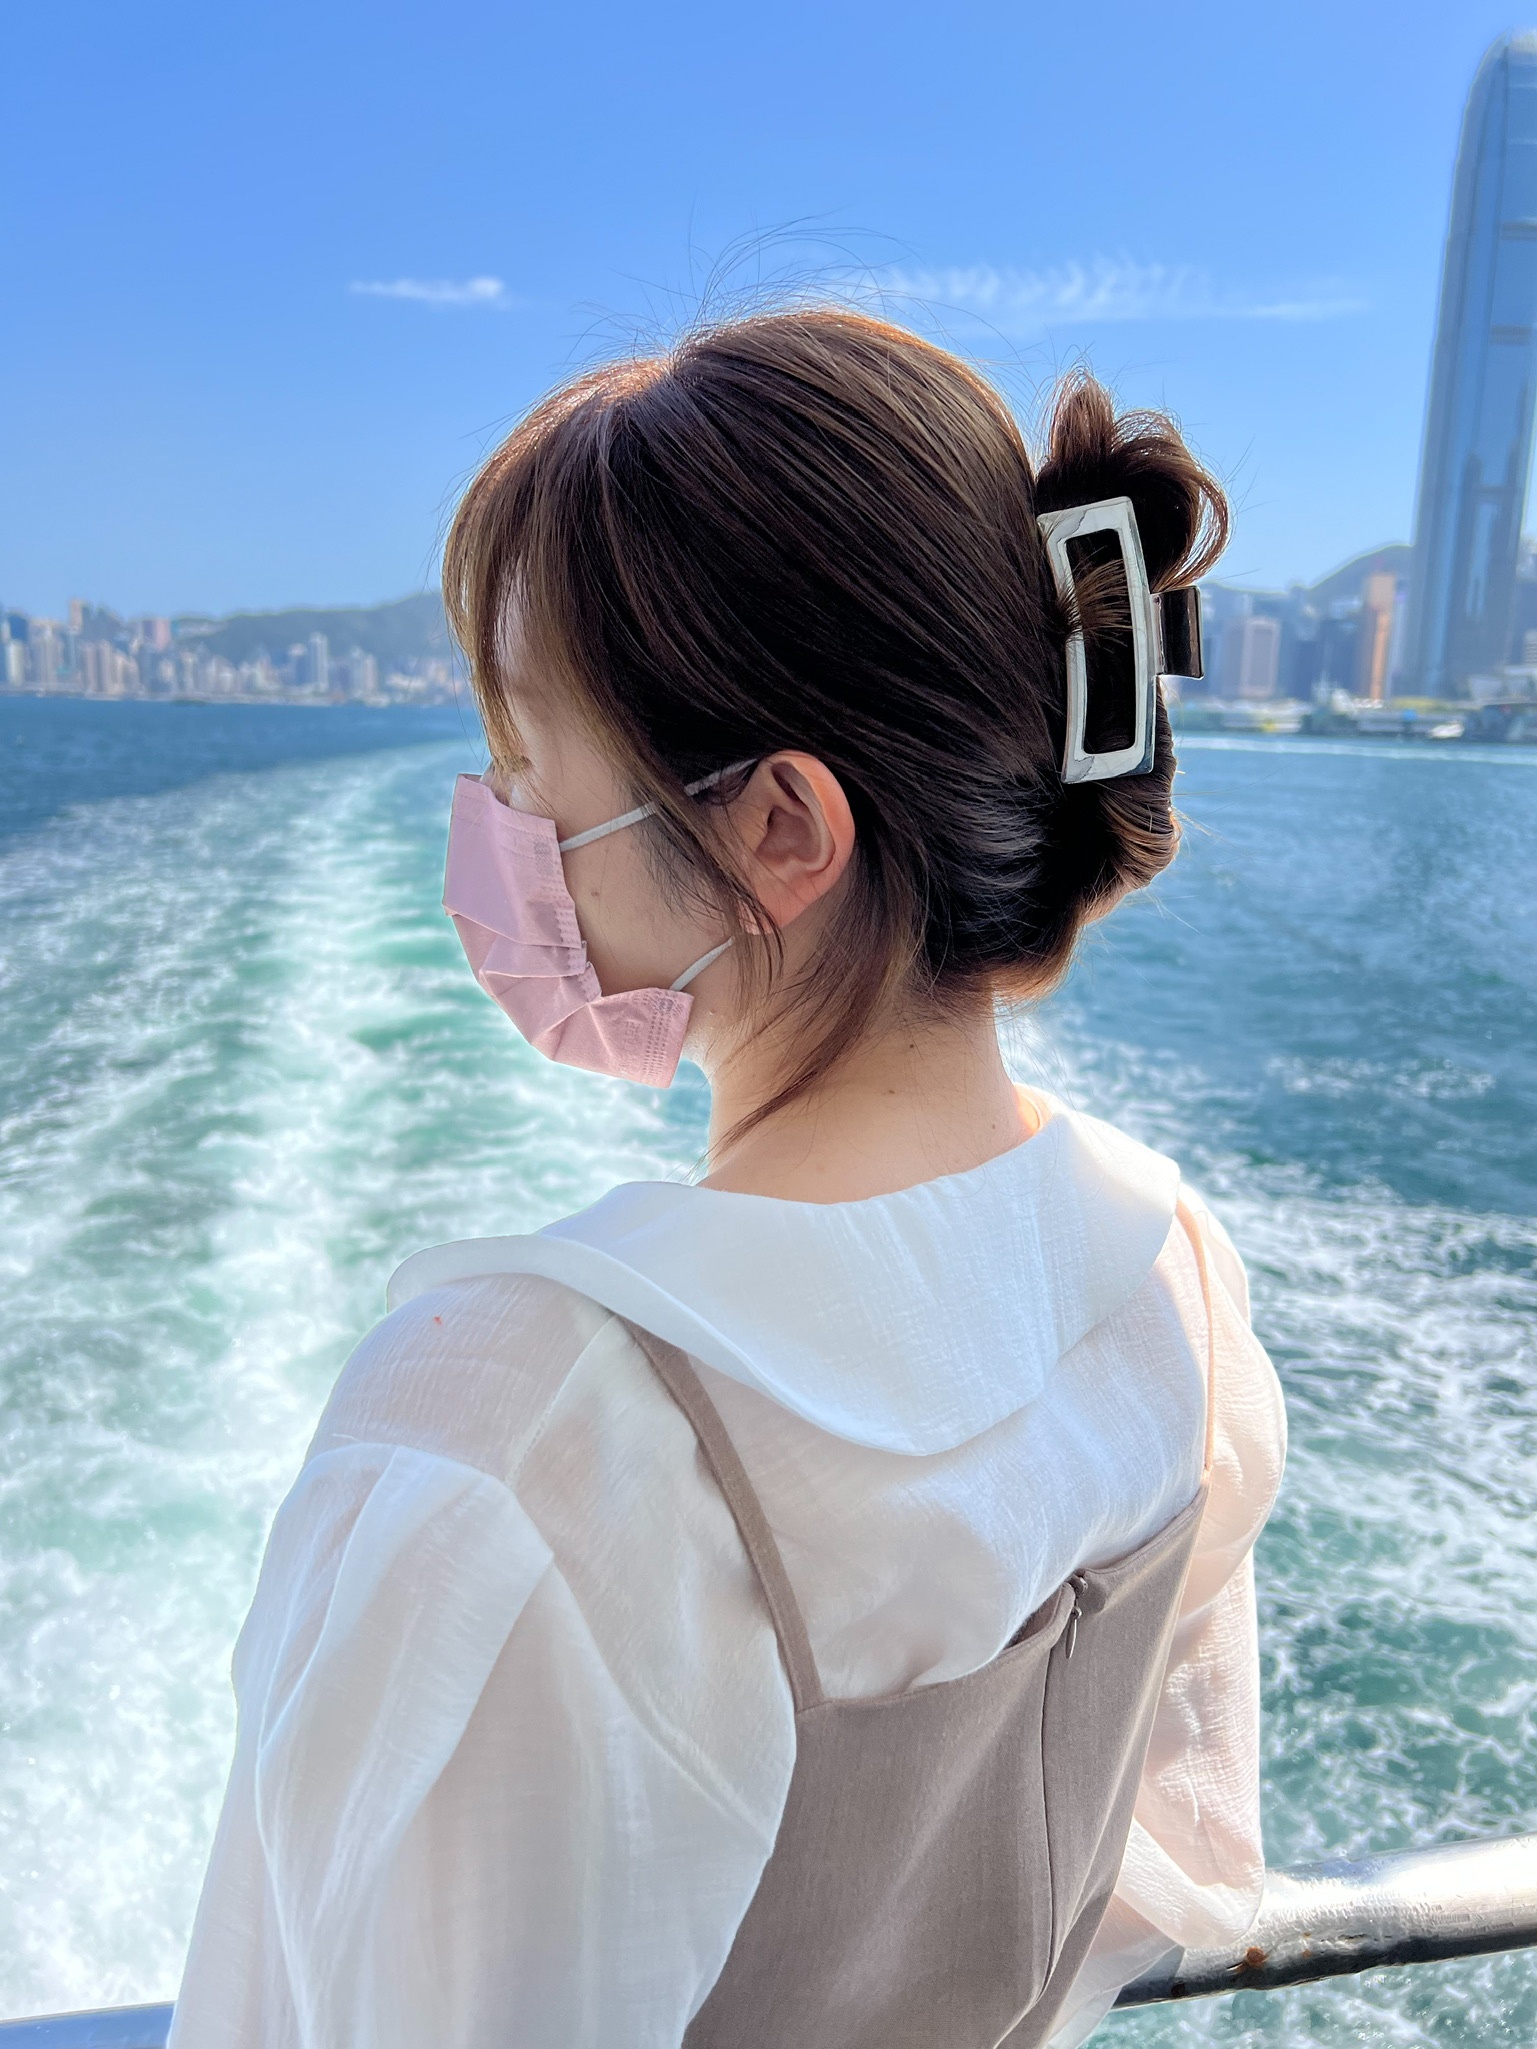
韓國長方形鯊魚夾🦈
Brand: sanaheyo
簡約而女人味十足 返工/出街用都得 超級百搭！ 特別推薦啞色系 實物質感超高級 大牌感🔝❤️ ✨現貨發售中 ▶️ Color: 啞金/ 啞銀/玫瑰金/亮銀
Category: Sporting Goods > Outdoor Recreation > Fishing > Fishing Hook Removal Tools > Boilie Stop Caps